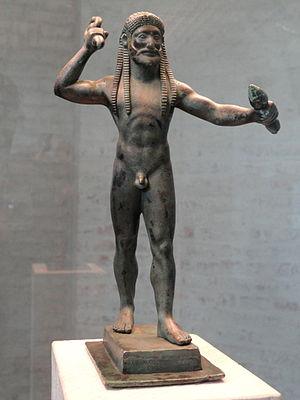
Zeus brandissant le foudre, statuette archaïque en bronze.